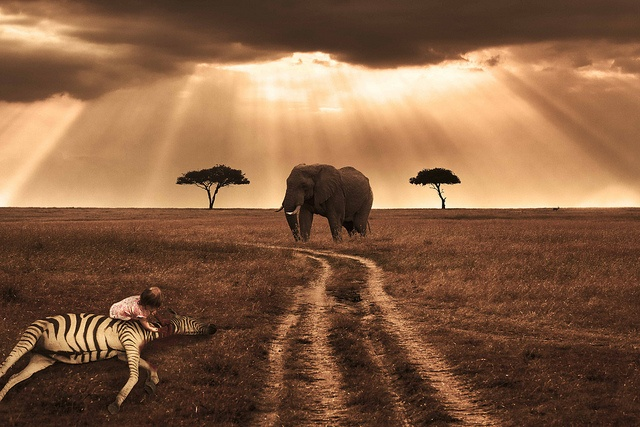
A zebra laying on the ground with a little girl on top of it.
a kid holding a zebra at the neck on the ground
A young child pets a zebra as an elephant walks in the background.
an elephant standing near a road near two trees
a person rides a zebra with a elephant walking in the back ground